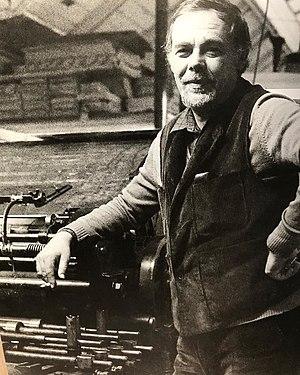
Peter Bramsen
L'Atelier Clot est une société d'impression et d'édition d'estampes française fondée en 1896 à Paris par Auguste Clot.